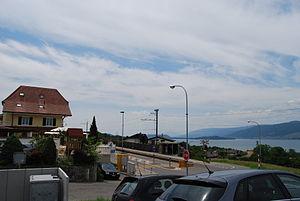
Mörigen, est une commune suisse du canton de Berne, située dans l'arrondissement administratif de Bienne.